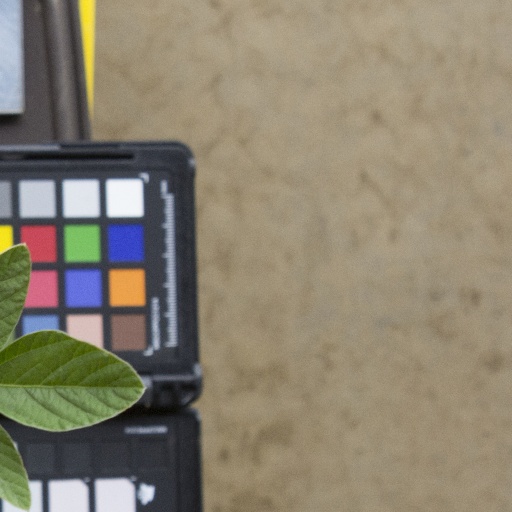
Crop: soybean